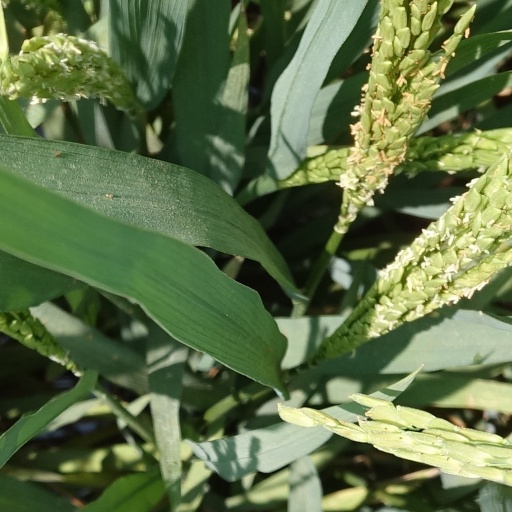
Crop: rice